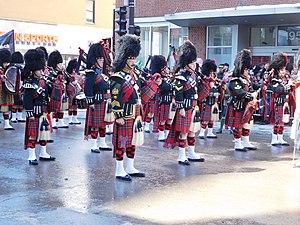
Défilé de la Saint Patrick à Montréal, rue Sainte-Catherine Ouest